White phosphorus munition

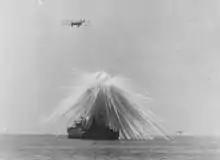
Air burst of a white phosphorus bomb over the USS "Alabama" during a test exercise conducted by Billy Mitchell, September 1921

At the start of the Normandy campaign, 20% of American 81 mm mortar ammunition consisted of M57 point-detonating bursting smoke rounds using WP filler. At least five American Medal of Honor citations mention their recipients using M15 white phosphorus hand grenades to clear enemy positions, and in the 1944 liberation of Cherbourg alone, a single US mortar battalion, the 87th, fired 11,899 white phosphorus rounds into the city. The US Army and Marines used M2 and M328 WP shells in mortars. White phosphorus was widely used by Allied soldiers for breaking up German attacks and creating havoc among enemy troop concentrations during the latter part of the war.